Théâtre de la Mode

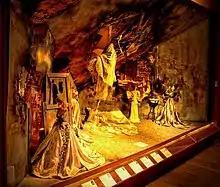
"Tribute to René Clair: I Married a Witch", Jean Cocteau (1945), a restored set design for the Théâtre de la Mode.

The Maryhill Museum of Art in the United States acquired the mannequins in 1952 through a donation by art patron Alma de Bretteville Spreckels. The original sets accompanying the dolls, which had been crafted by such artists as Christian Bérard, Jean Saint-Martin, Georges Wakhevitch and Jean Cocteau, were lost before the Maryhill acquired the exhibit. In 1988, Paris's Musée de la Mode et du Textile undertook an extensive restoration of the mannequins and painstakingly recreated the sets. The "Théâtre de la Mode" still exhibits at the Maryhill Museum of Art by rotating selections from the complete series of mannequins and sets. Parts of the "Théâtre de la Mode" also tour art and fashion museums throughout the United States and worldwide.